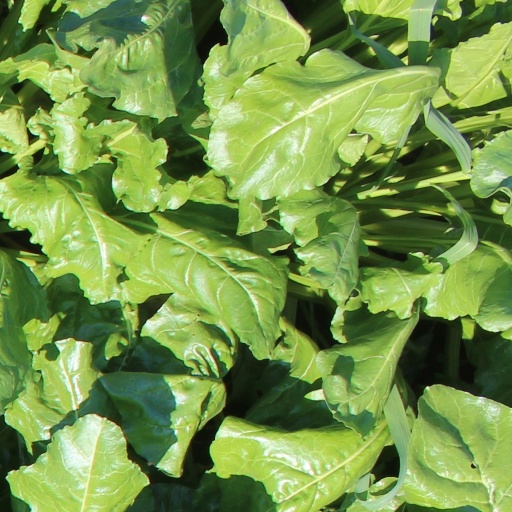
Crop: sugar beet